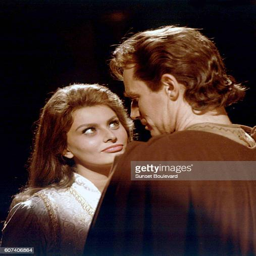
actor and politician on the set directed by film director